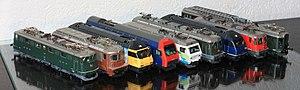
9 locomotives ""nouvelle génération"" du fabricant de trains miniatures HAG"